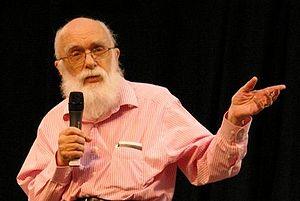
La parapsychologie est l'étude pluridisciplinaire au moyen de la méthode expérimentale de phénomènes paranormaux qui mettraient en jeu le psychisme et son interaction avec l'environnement. Ces phénomènes sont appelés phénomènes Psi. Les fondateurs de cette discipline sont Joseph Banks Rhine et Max Dessoir. La parapsychologie a succédé historiquement à la métapsychique, qui étudiait le somnambulisme et les médiums au XIXᵉ siècle.